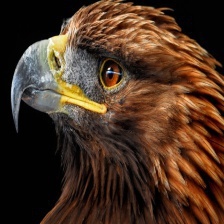
Species: GOLDEN EAGLE
Scientific name: AQUILA CHRYSAETOS